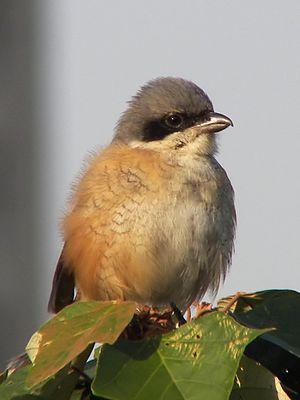
La Pie-grièche brune est une espèce de passereau de la famille des Laniidae.